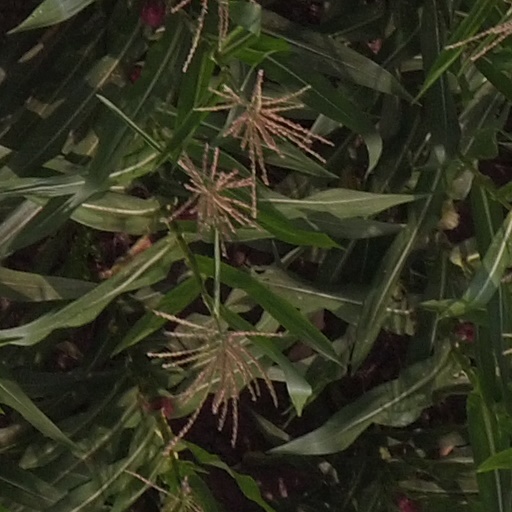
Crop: maize; corn